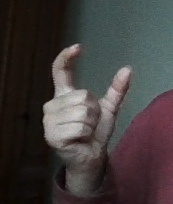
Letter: nun